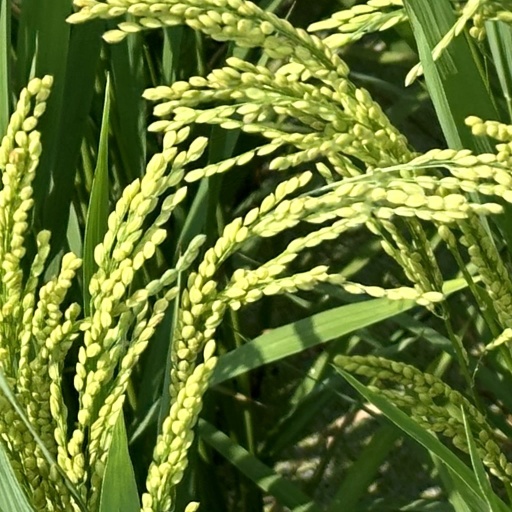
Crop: rice